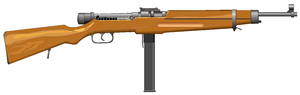
Les pistolets-mitrailleurs hongrois Danuvia 39M, 39A et 43M furent utilisés durant la Seconde Guerre mondiale, principalement sur le Front de l’Est. Ils ont ensuite été remplacés par le PM 48M.